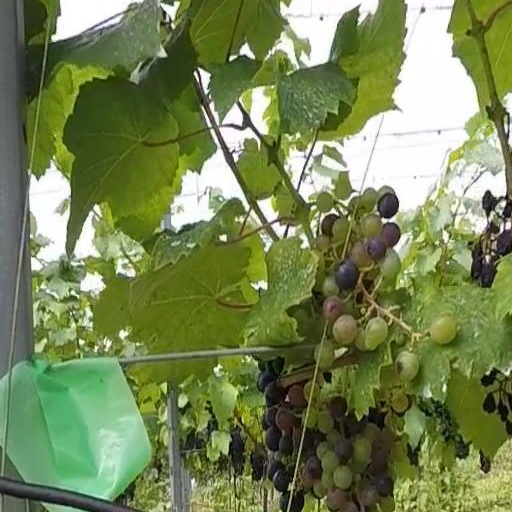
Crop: grape